Payment card interchange fee and merchant discount antitrust litigation

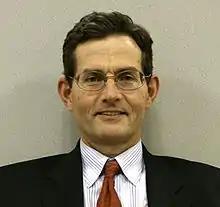
Judge John Gleeson

The settlement provides for the cash equivalent of a 10 basis-point reduction (0.1 percent) of swipe fees charged to merchants for a period of eight months. This eight-month period would probably begin in the middle of 2013. The total value of the settlement will be about $7.25 billion. This amount could be decreased based on the number of plaintiffs who opt-out.